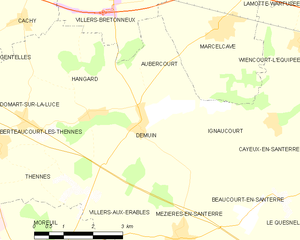
Carte des communes françaises Démuin